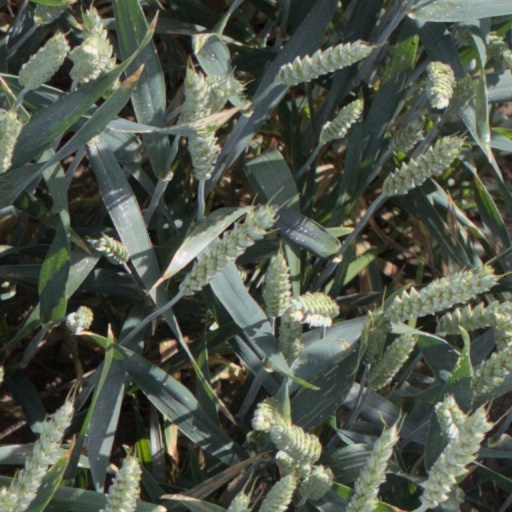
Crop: wheat